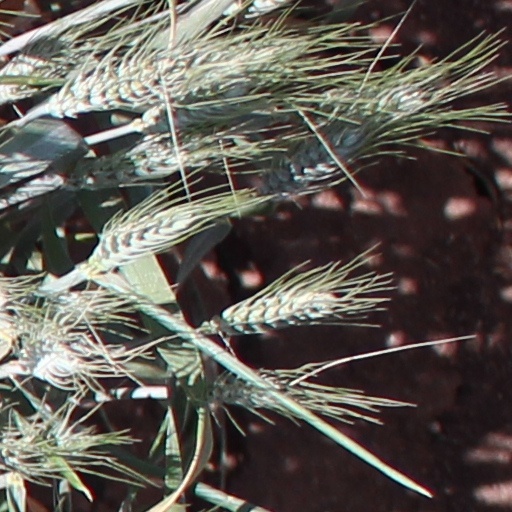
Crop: wheat